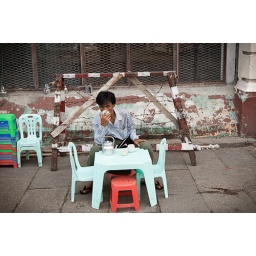
A man drinking a cup of tea in a street cafe in central Yangon in Myanmar